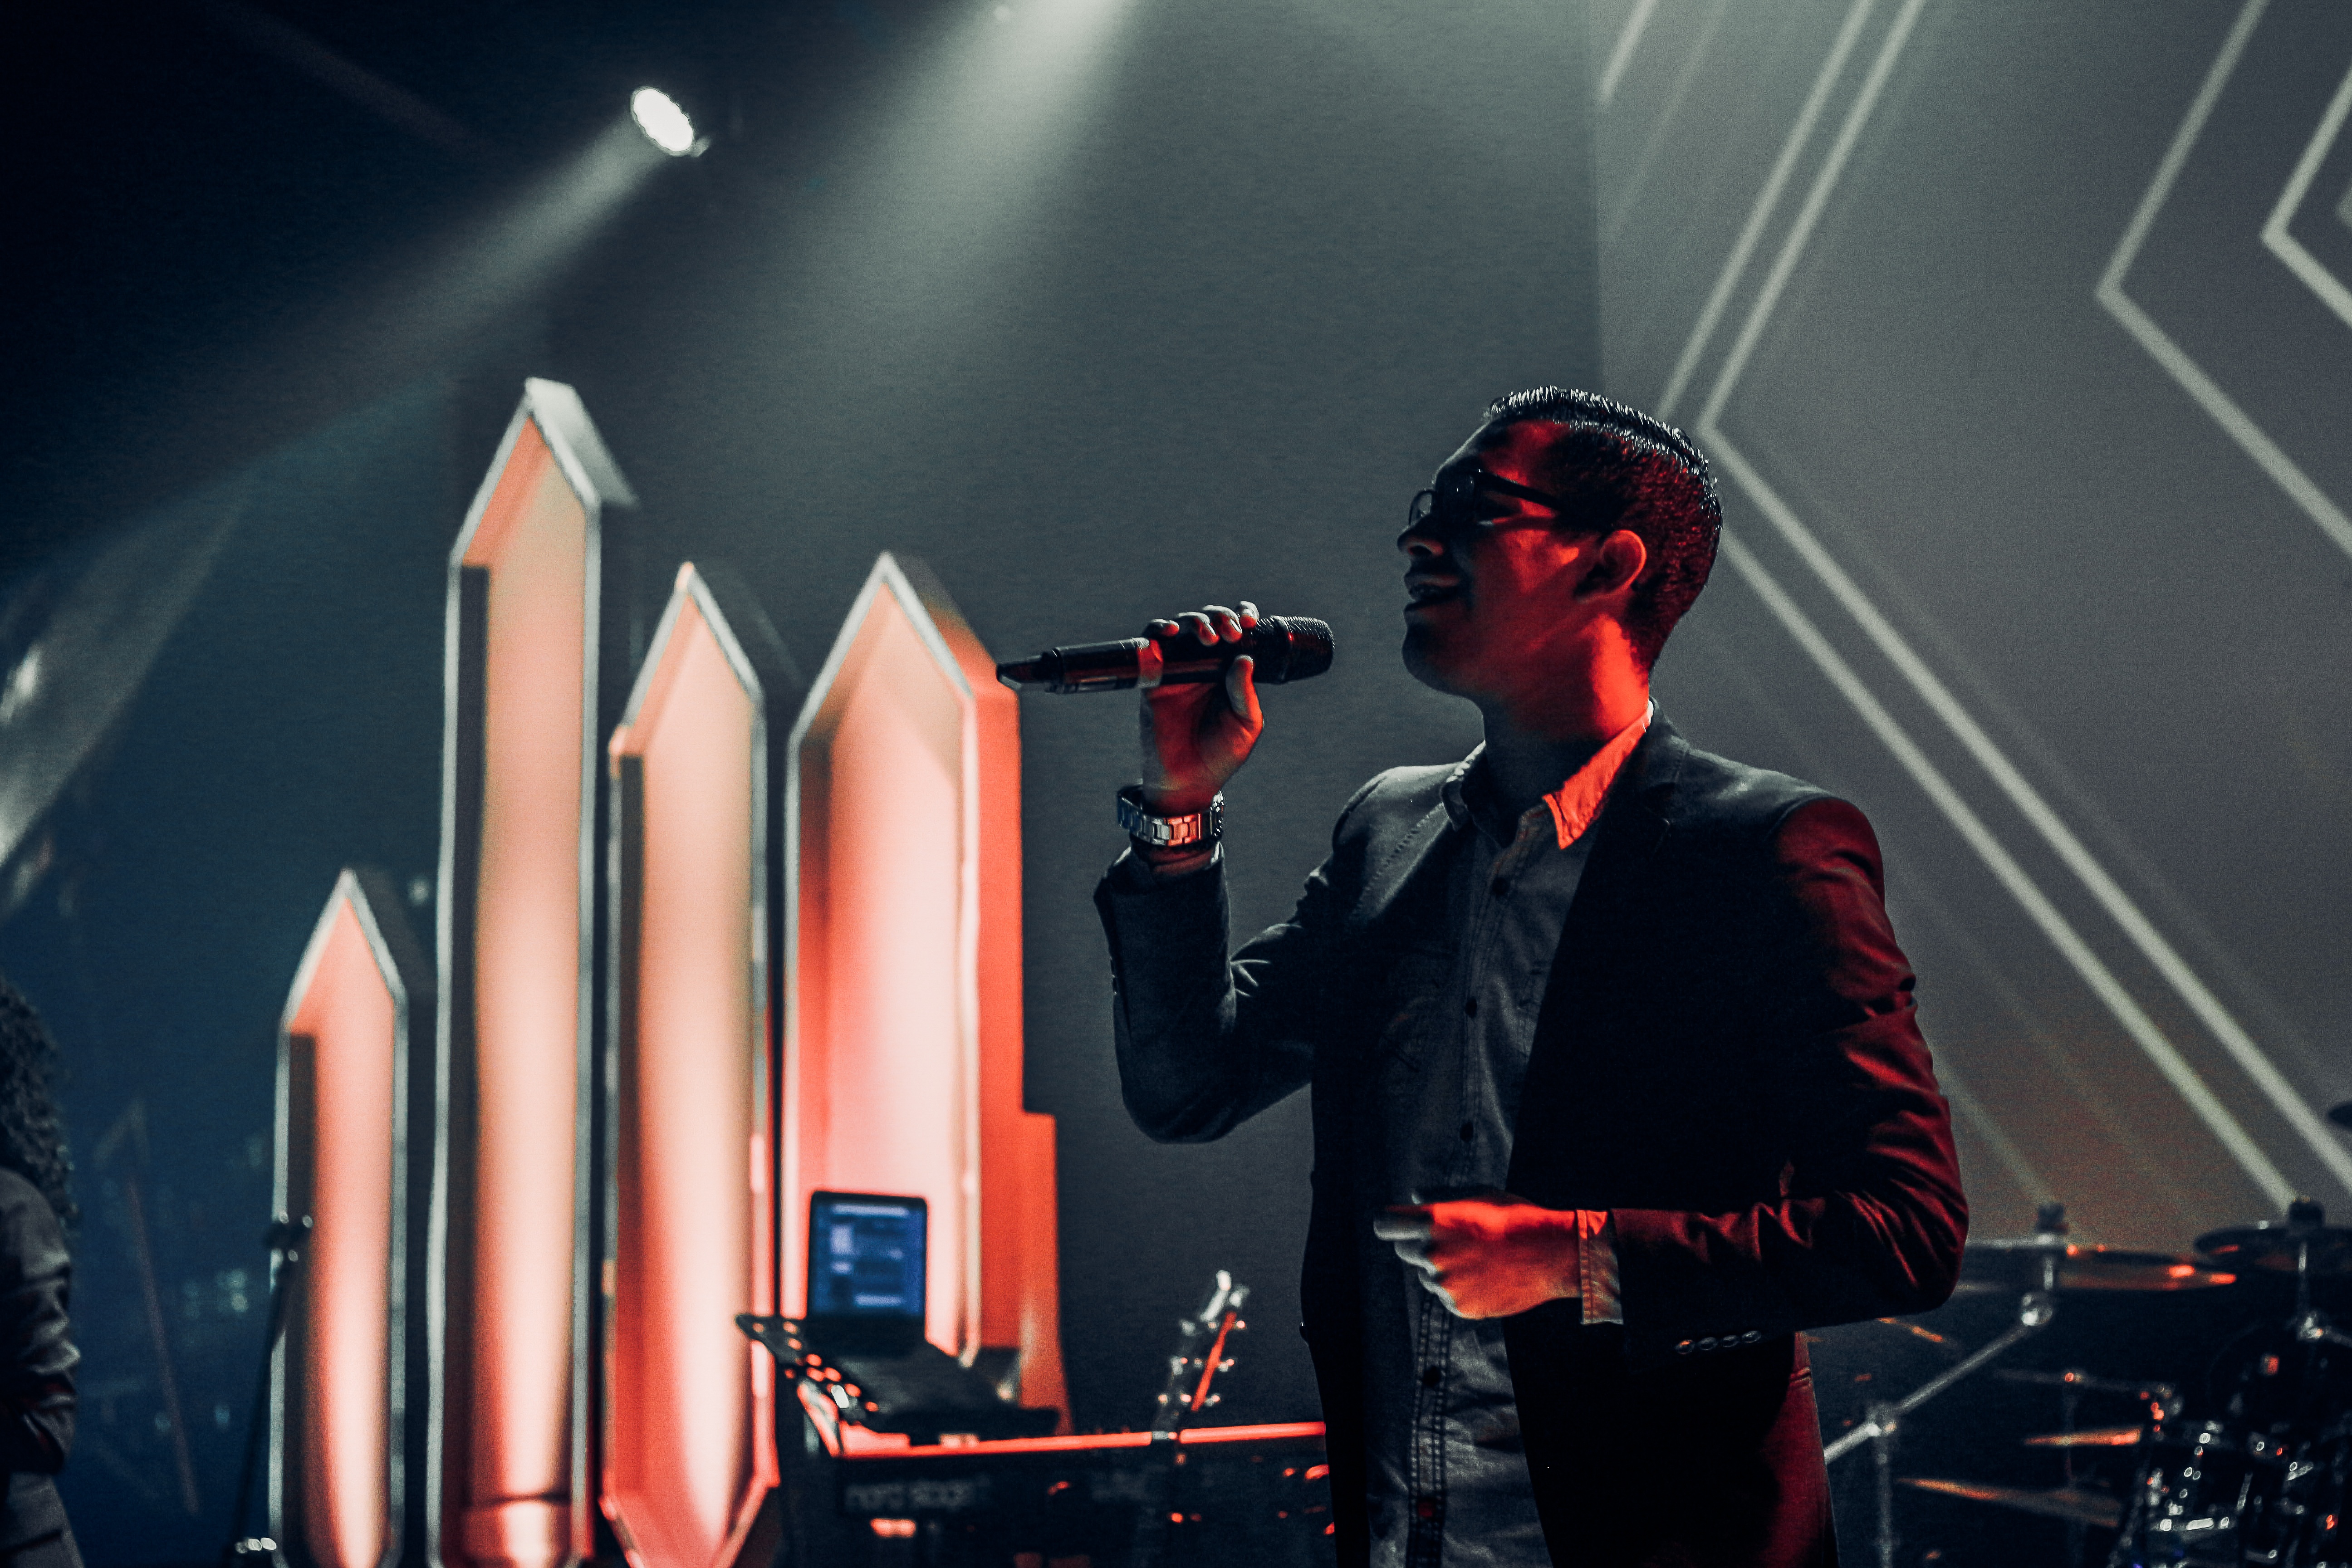
music, concert, audience, musician, performance art, stage, performance, bassist, guitarist, entertainment, performing arts, rock concert, musical theatre